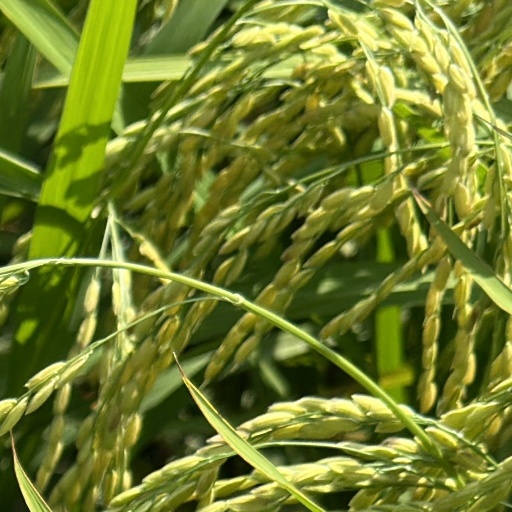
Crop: rice